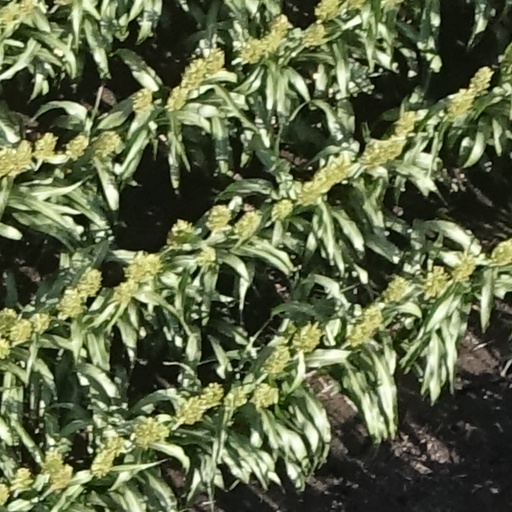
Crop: sorghum